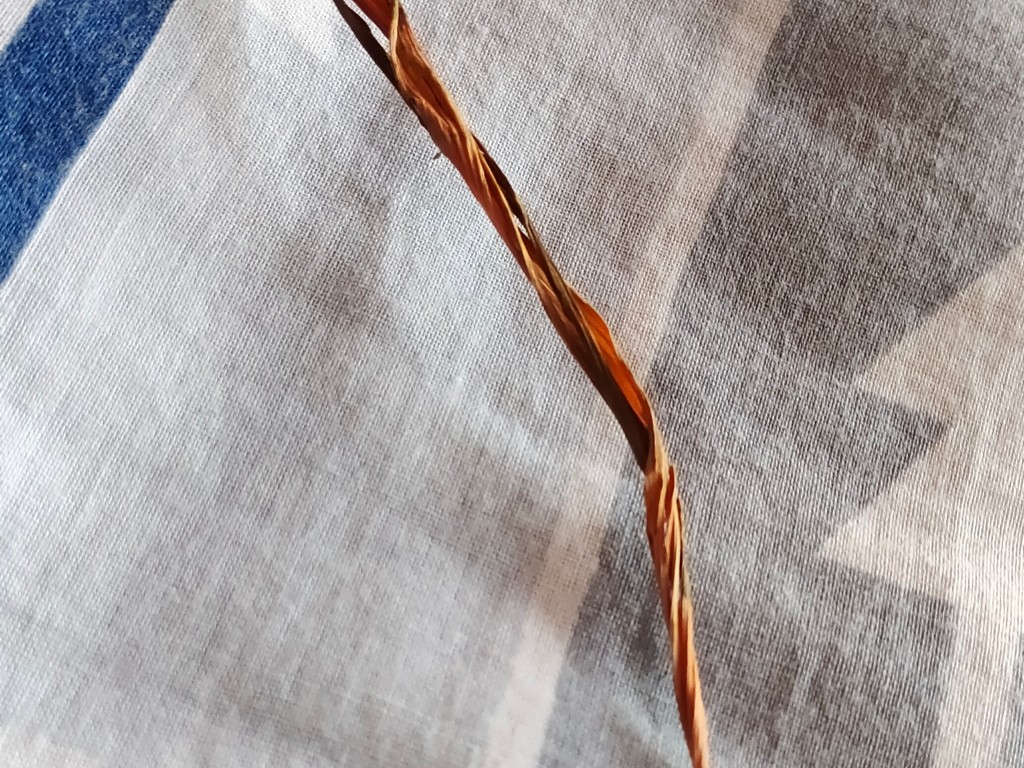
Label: Dried